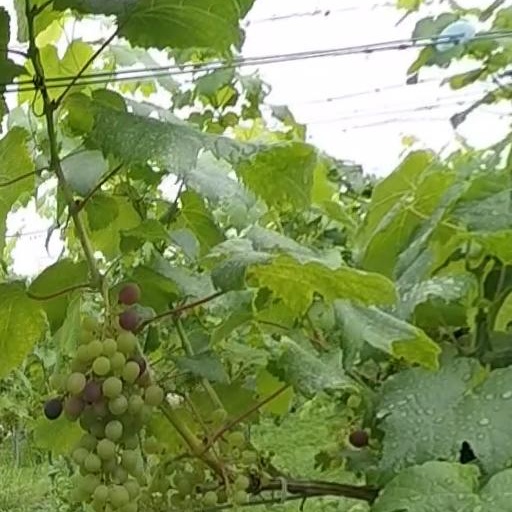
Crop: grape